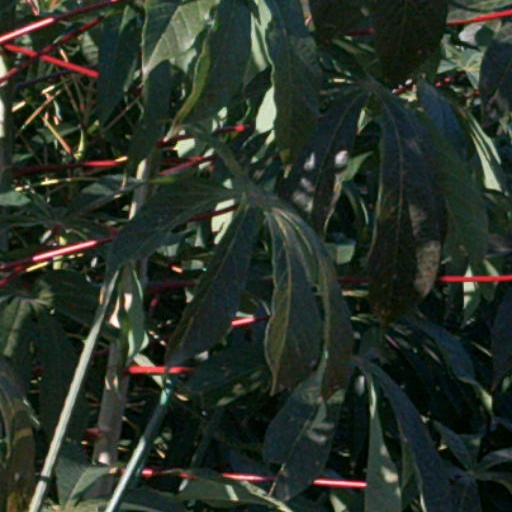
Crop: cassava